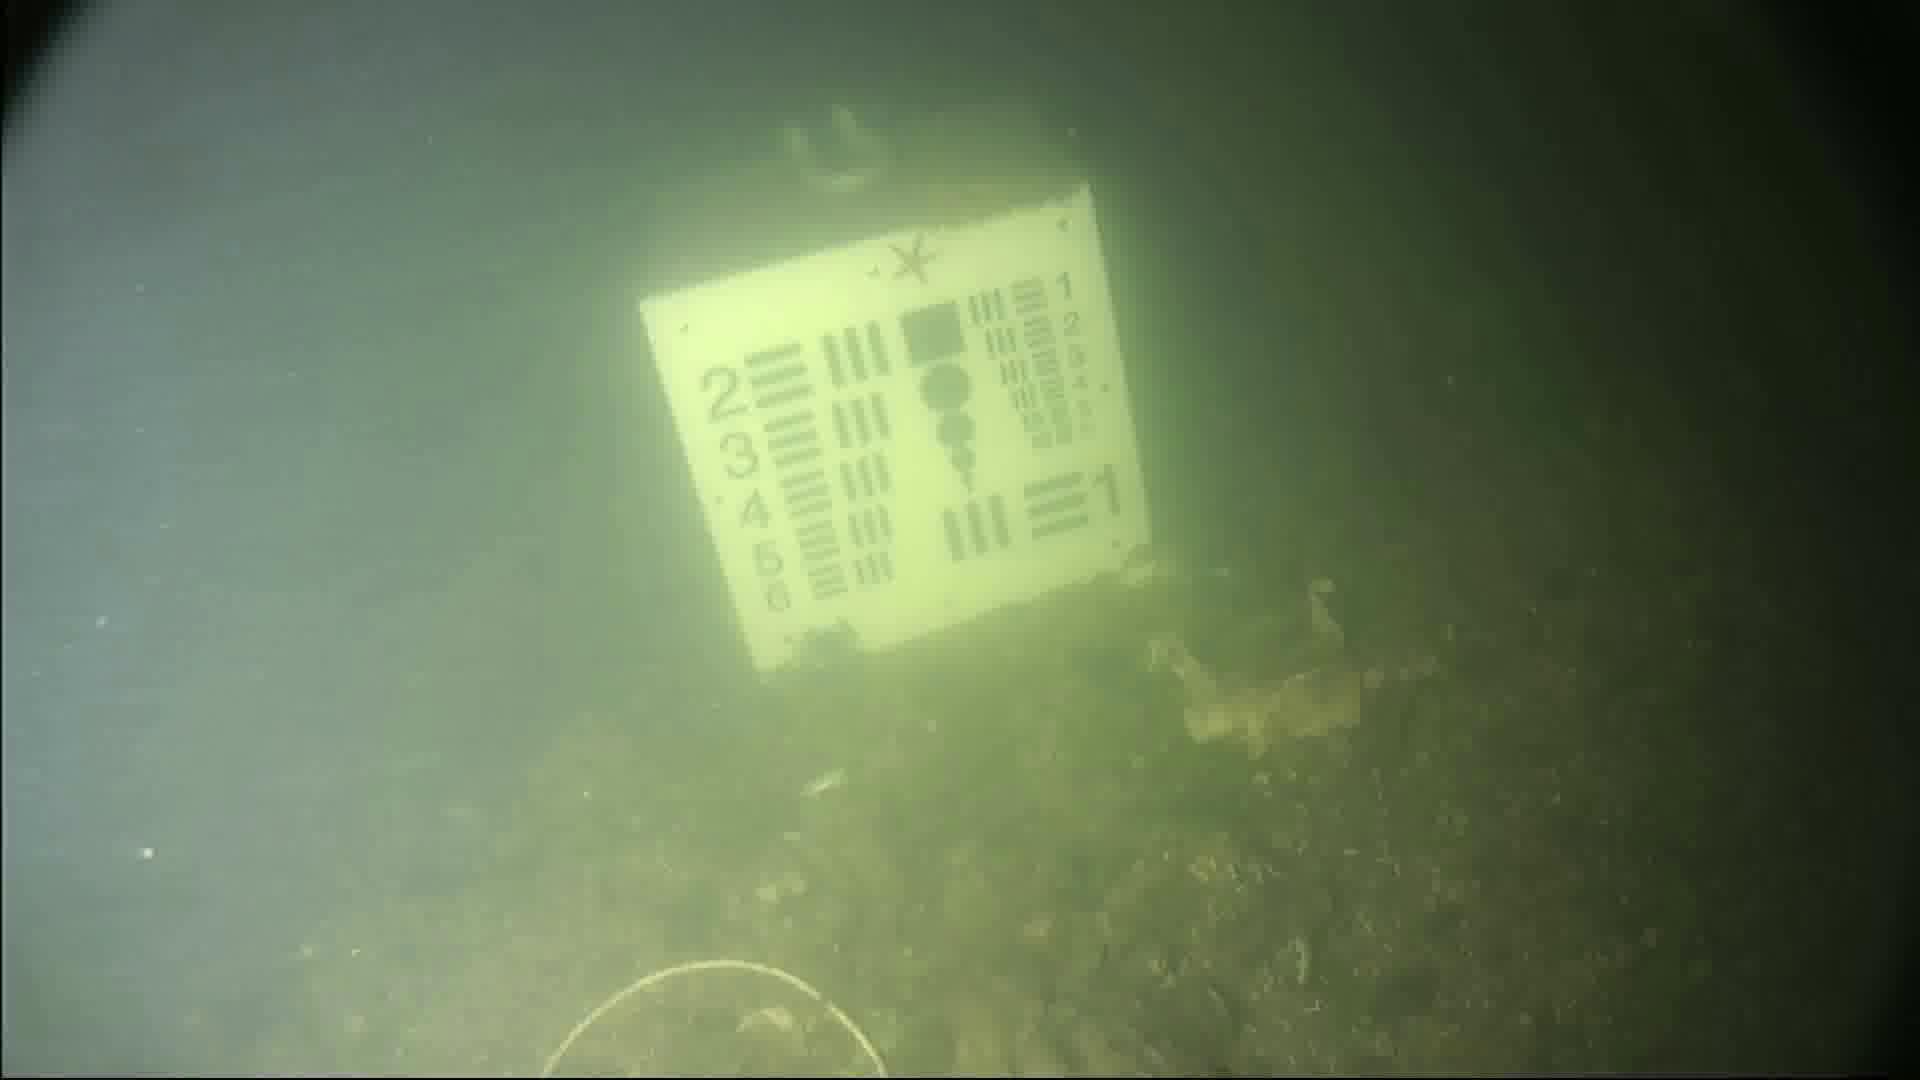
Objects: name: starfish
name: crab